Order of the Dragon

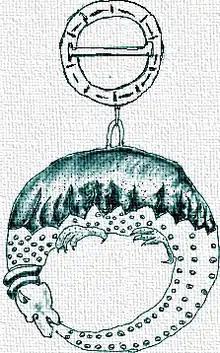
Reconstruction of the emblem (II) based on the sketches in Austrian Museum custody; the original badge is missing.

Sigismund faced fierce struggles for power leading up to the foundation of the order in 1408. In 1387, the Bohemian royal son Sigismund of Luxembourg was elected King of Hungary and Croatia, a title which he owed chiefly to his marriage to Queen Mary of Hungary in 1385. During the next decade, he constantly sought support or employed ruthless methods to strengthen his unsteady hold on the throne. His rule was weakened in 1395 when Mary, who was pregnant, died in a horse riding accident. In 1389, the Ottoman Sultan Murad I fought Lazar, Prince of Serbia at the Battle of Kosovo Polje, in which both leaders died, leading to an uncertain outcome of the battle. Two years later, the Turks had taken the Bulgarian fortress of Nicopolis.